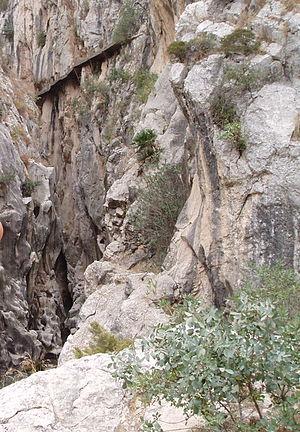
Le Guadalhorce est un fleuve du sud-est de l'Espagne, qui arrose principalement la province de Malaga.